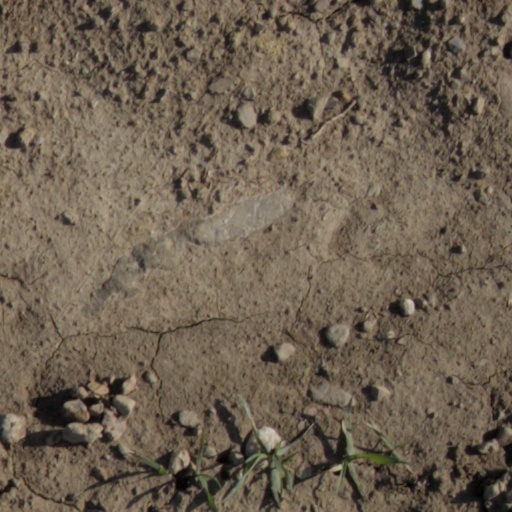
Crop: wheat